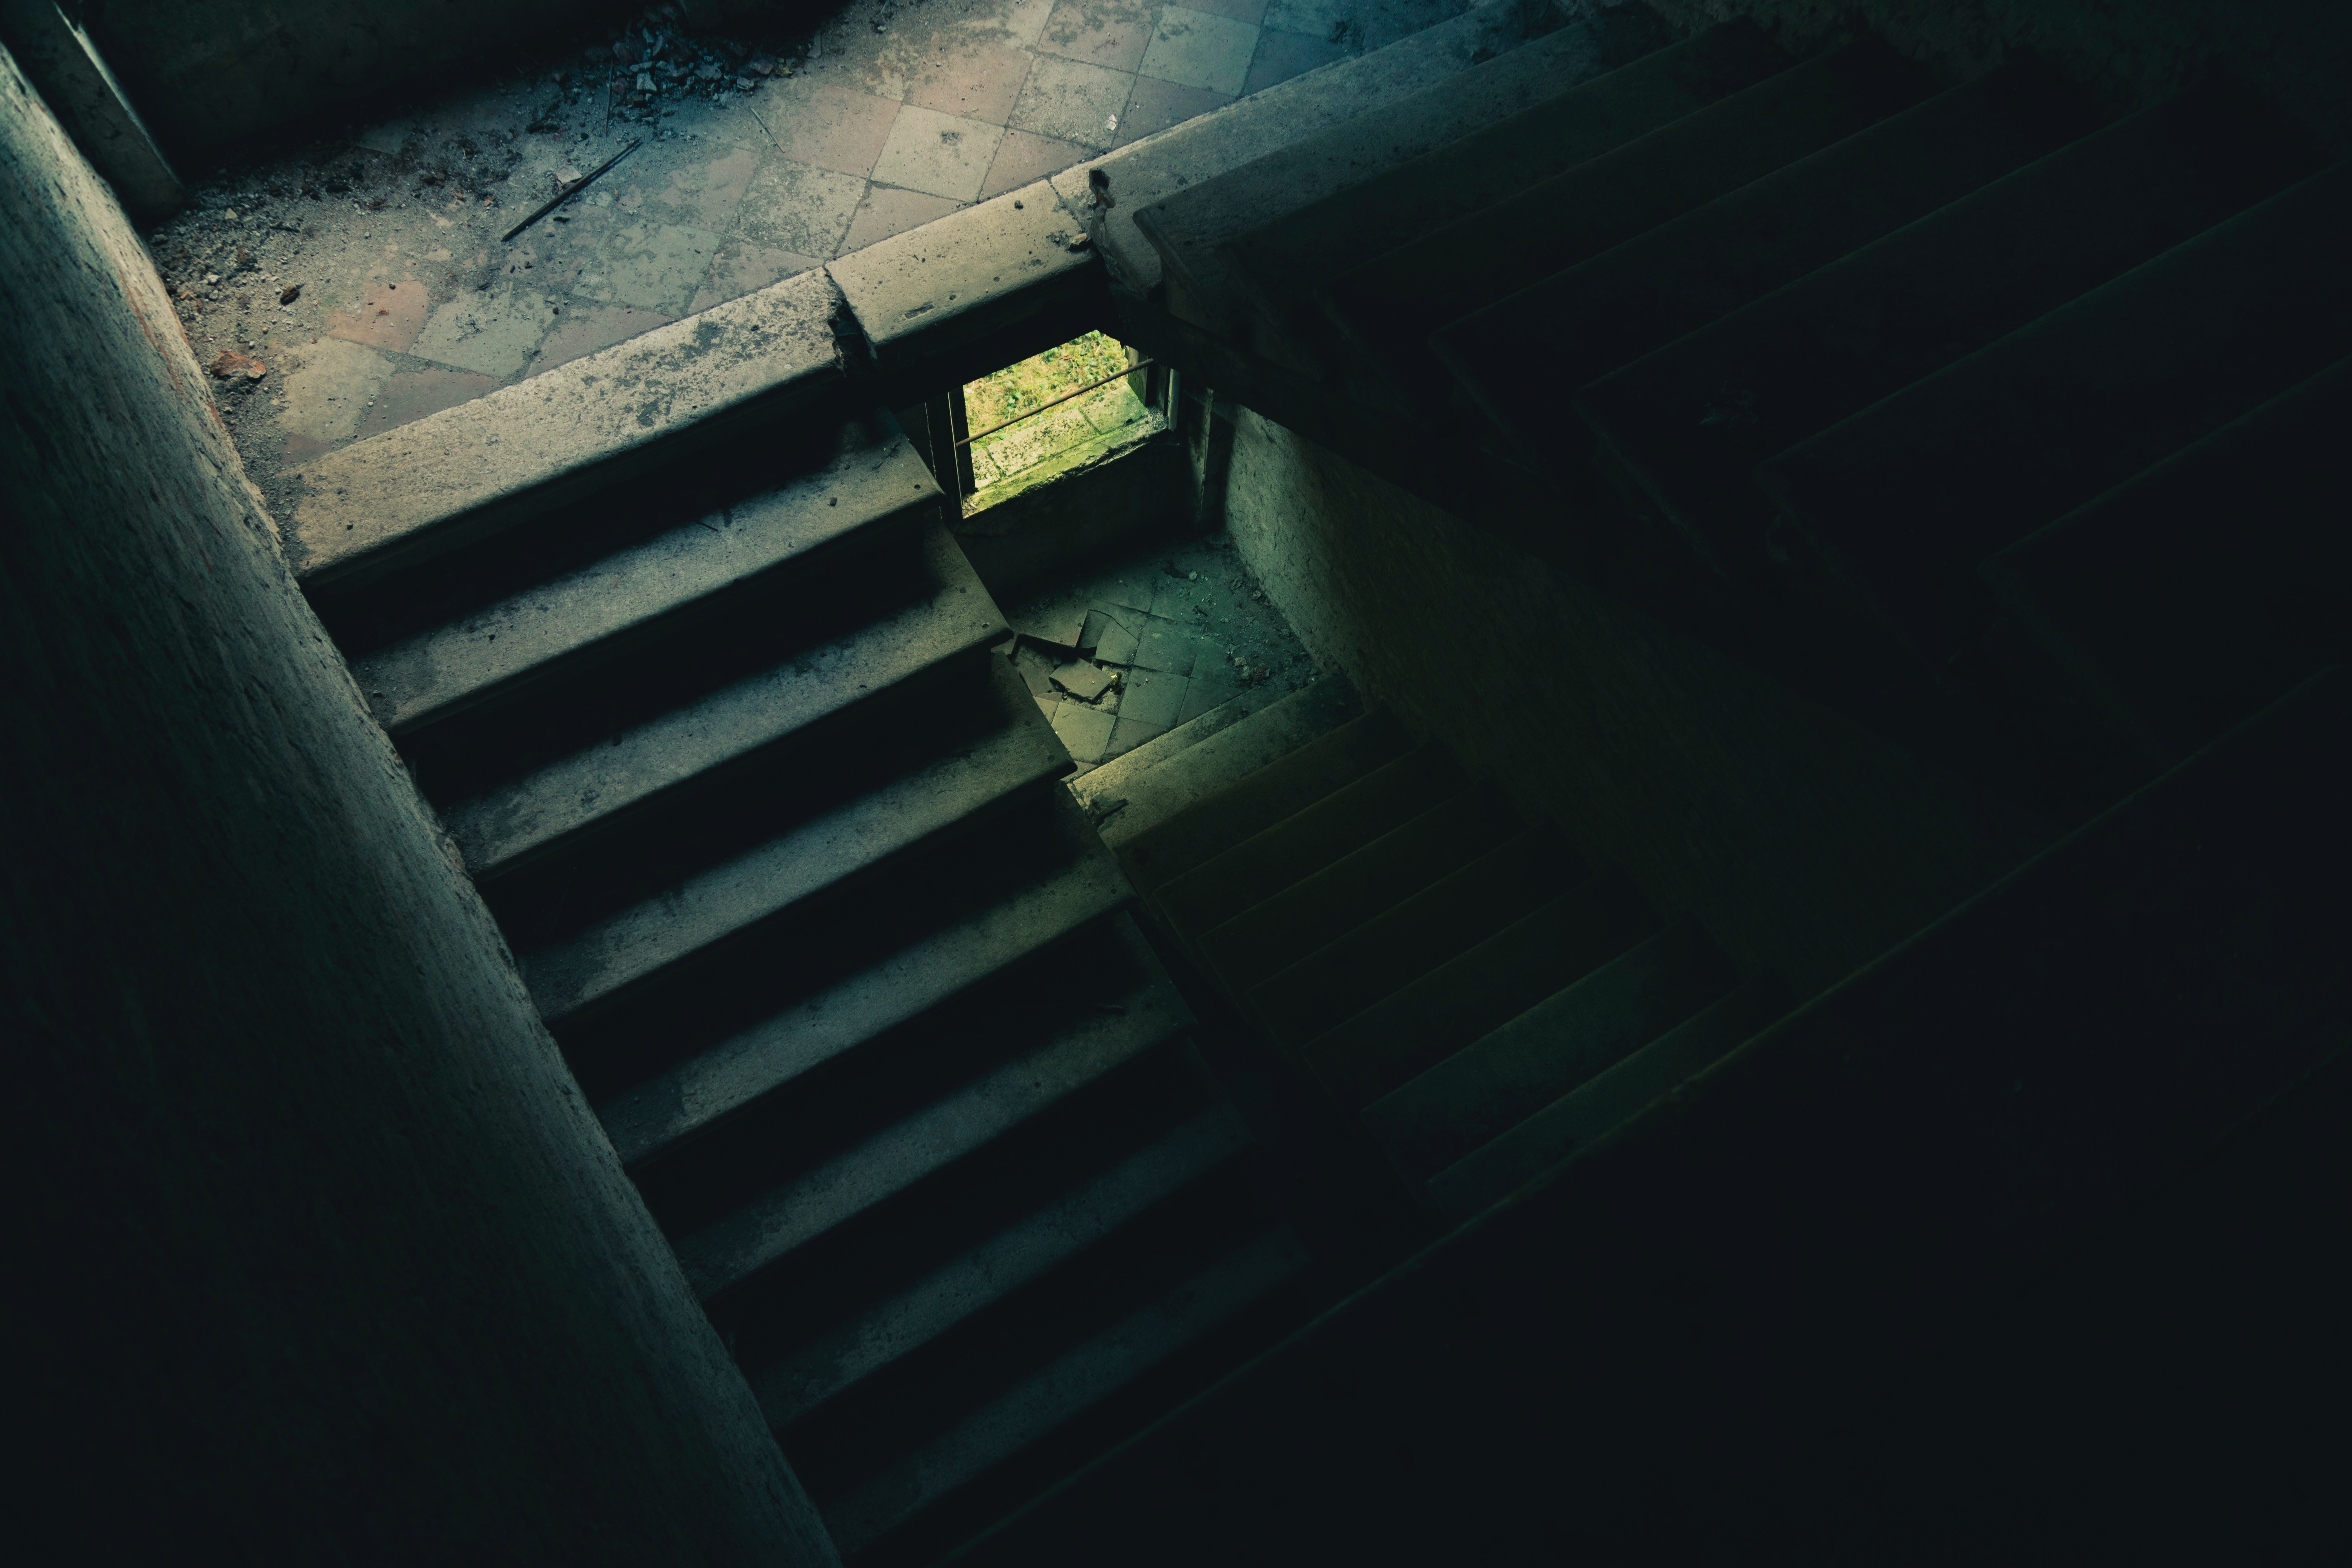
black, green, light, sky, water, darkness, room, stairs, architecture, photography, Tints and shades, night, window, house